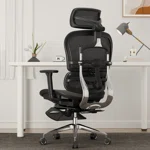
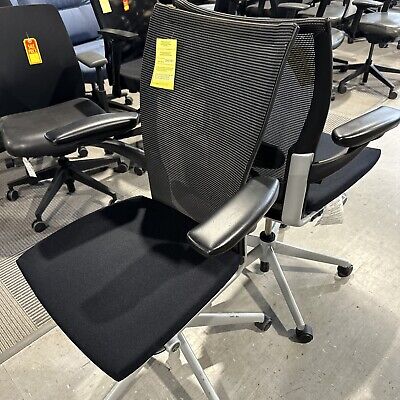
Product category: items_chair
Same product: no